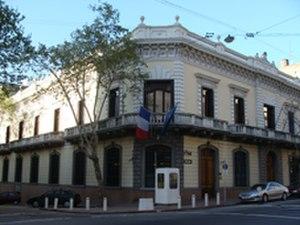
Ambassade de France en Uruguay Español: Embajada de Francia en Uruguay